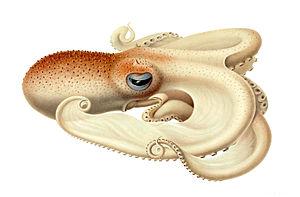
Ewald Rübsamen, né le 20 mai 1857 à Haardt et mort le 17 mars 1919 à Coblence, est un naturaliste allemand.
Pieuvre et poulpe sont des noms vernaculaires ambigus désignant en français certains céphalopodes benthiques du sous-ordre Incirrina. Ces animaux se caractérisent, au sein des céphalopodes, par leurs huit bras et leur grande intelligence. Le corps est entièrement souple hormis un bec, qui ressemble à certains égards à celui des perroquets.
Velodona togata est une espèce de pieuvres. C'est la seule espèce du genre Velodona.
Les octopodidés forment une famille d'animaux de l'ordre de octopodes.